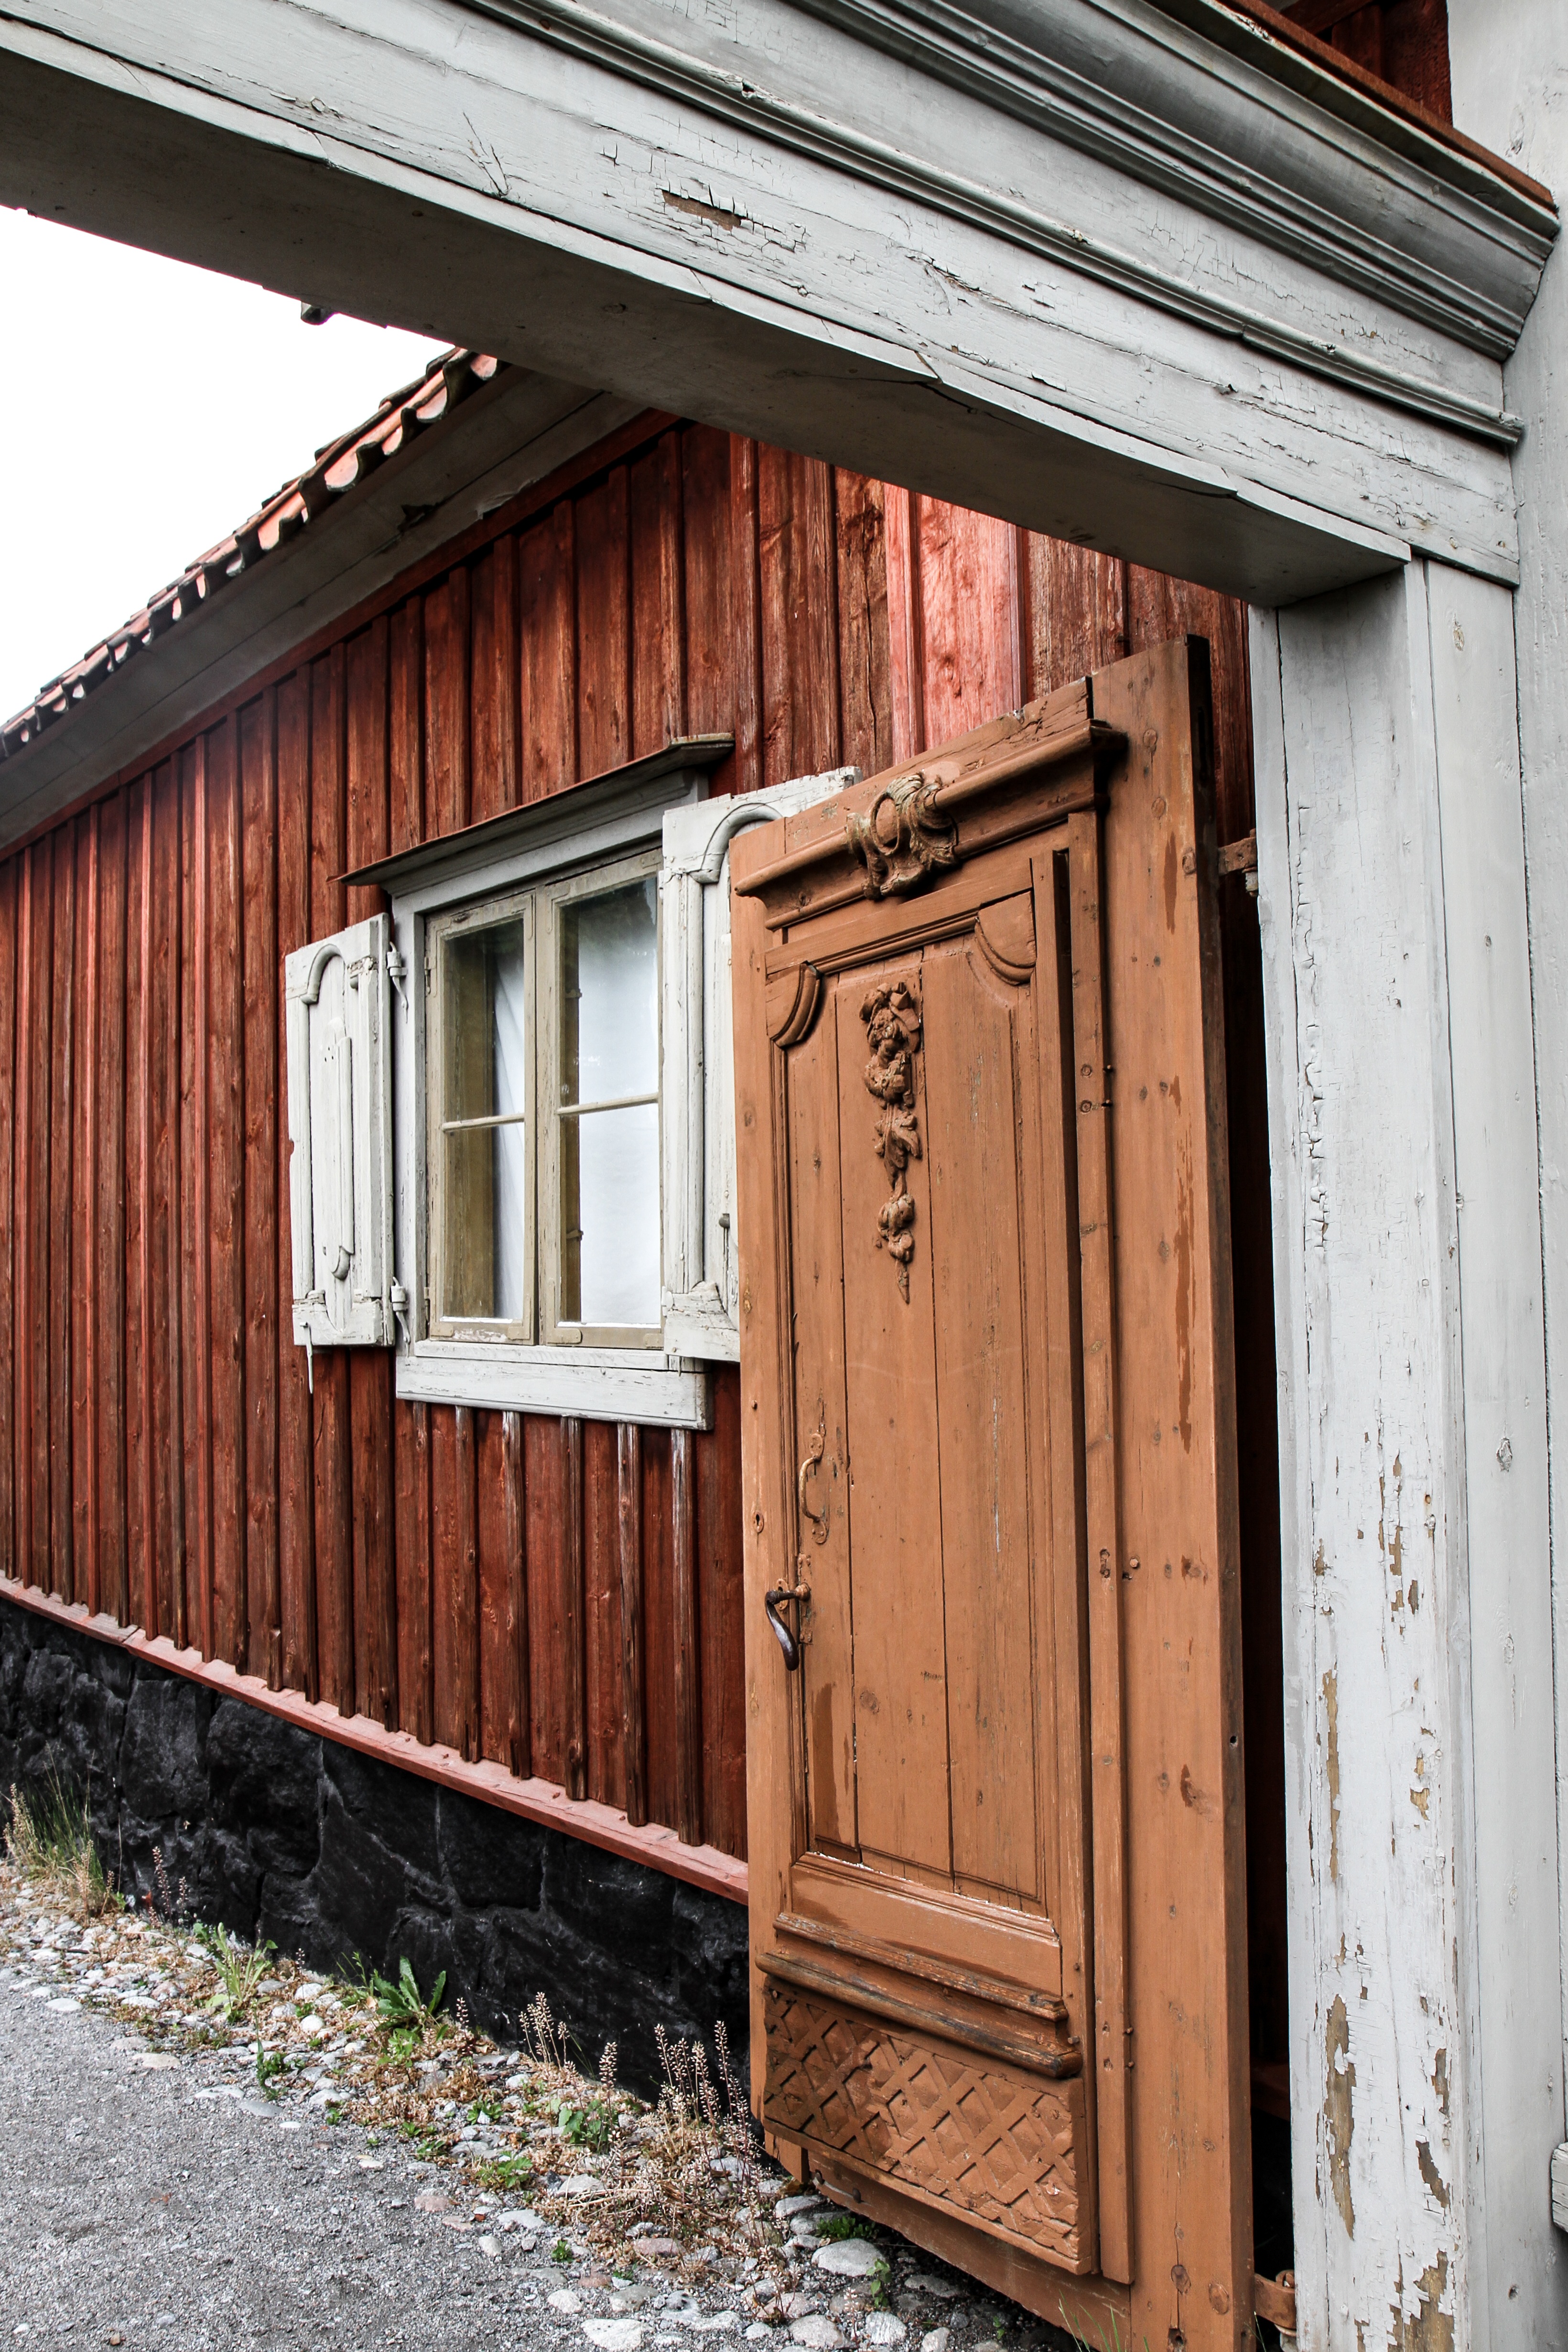
architecture, wood, house, window, building, home, wall, shed, facade, gate, door, stall, older, garage door, outdoor structure